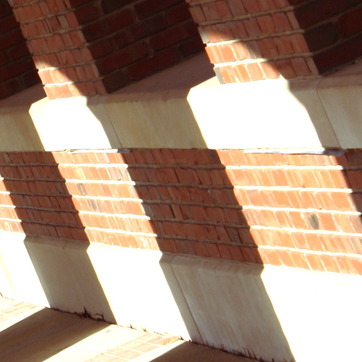
Material: brick